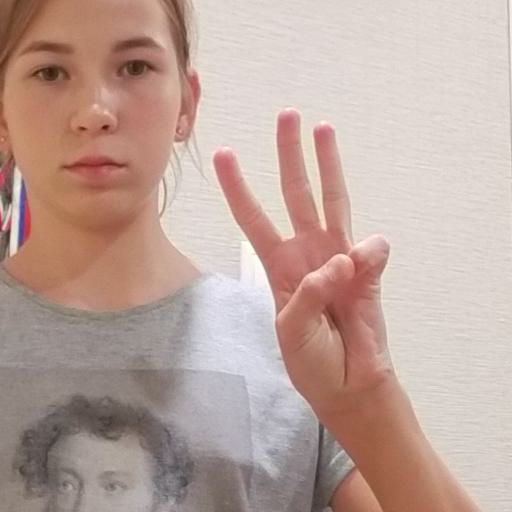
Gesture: three